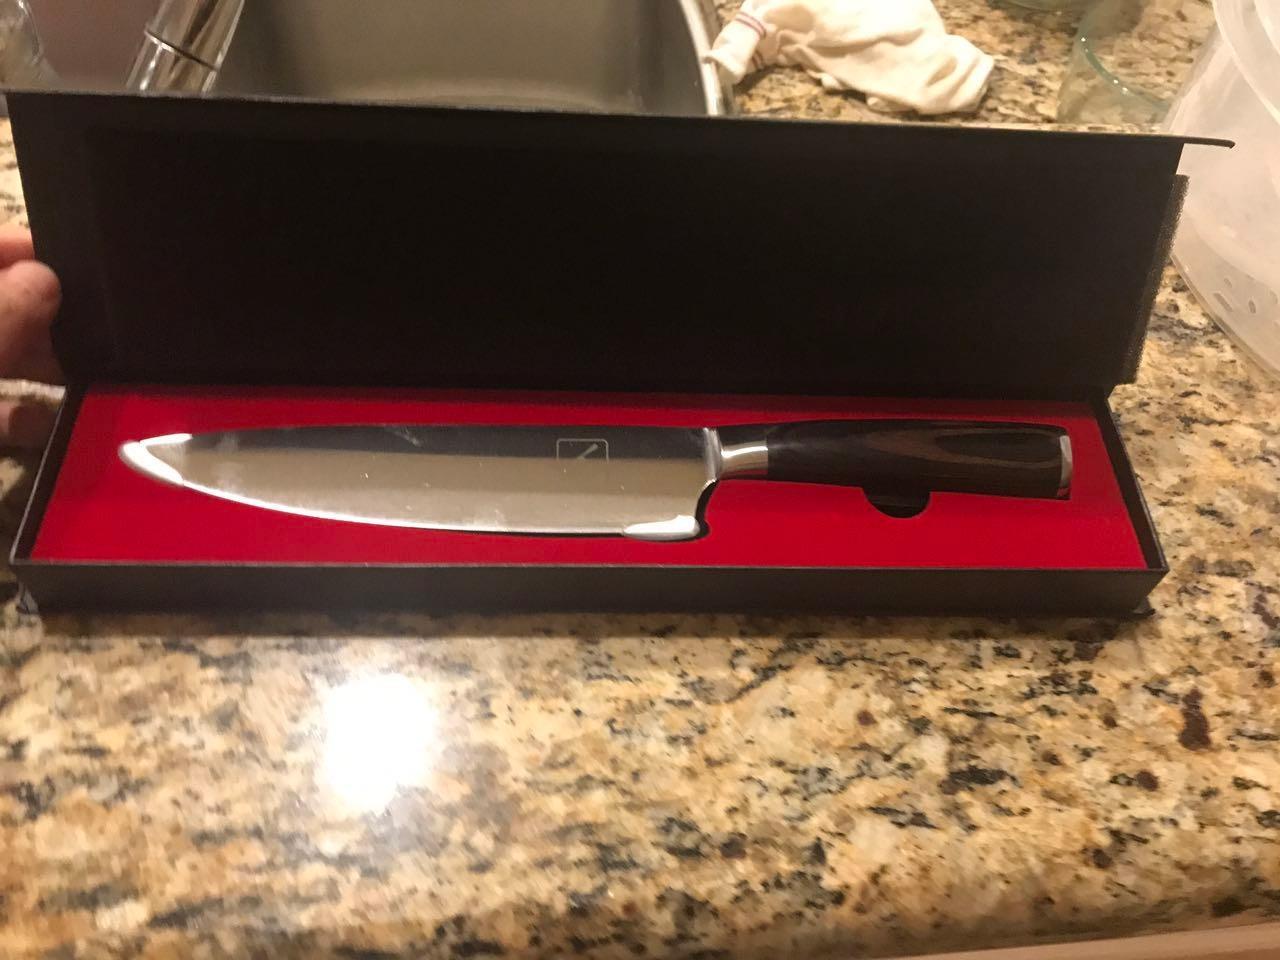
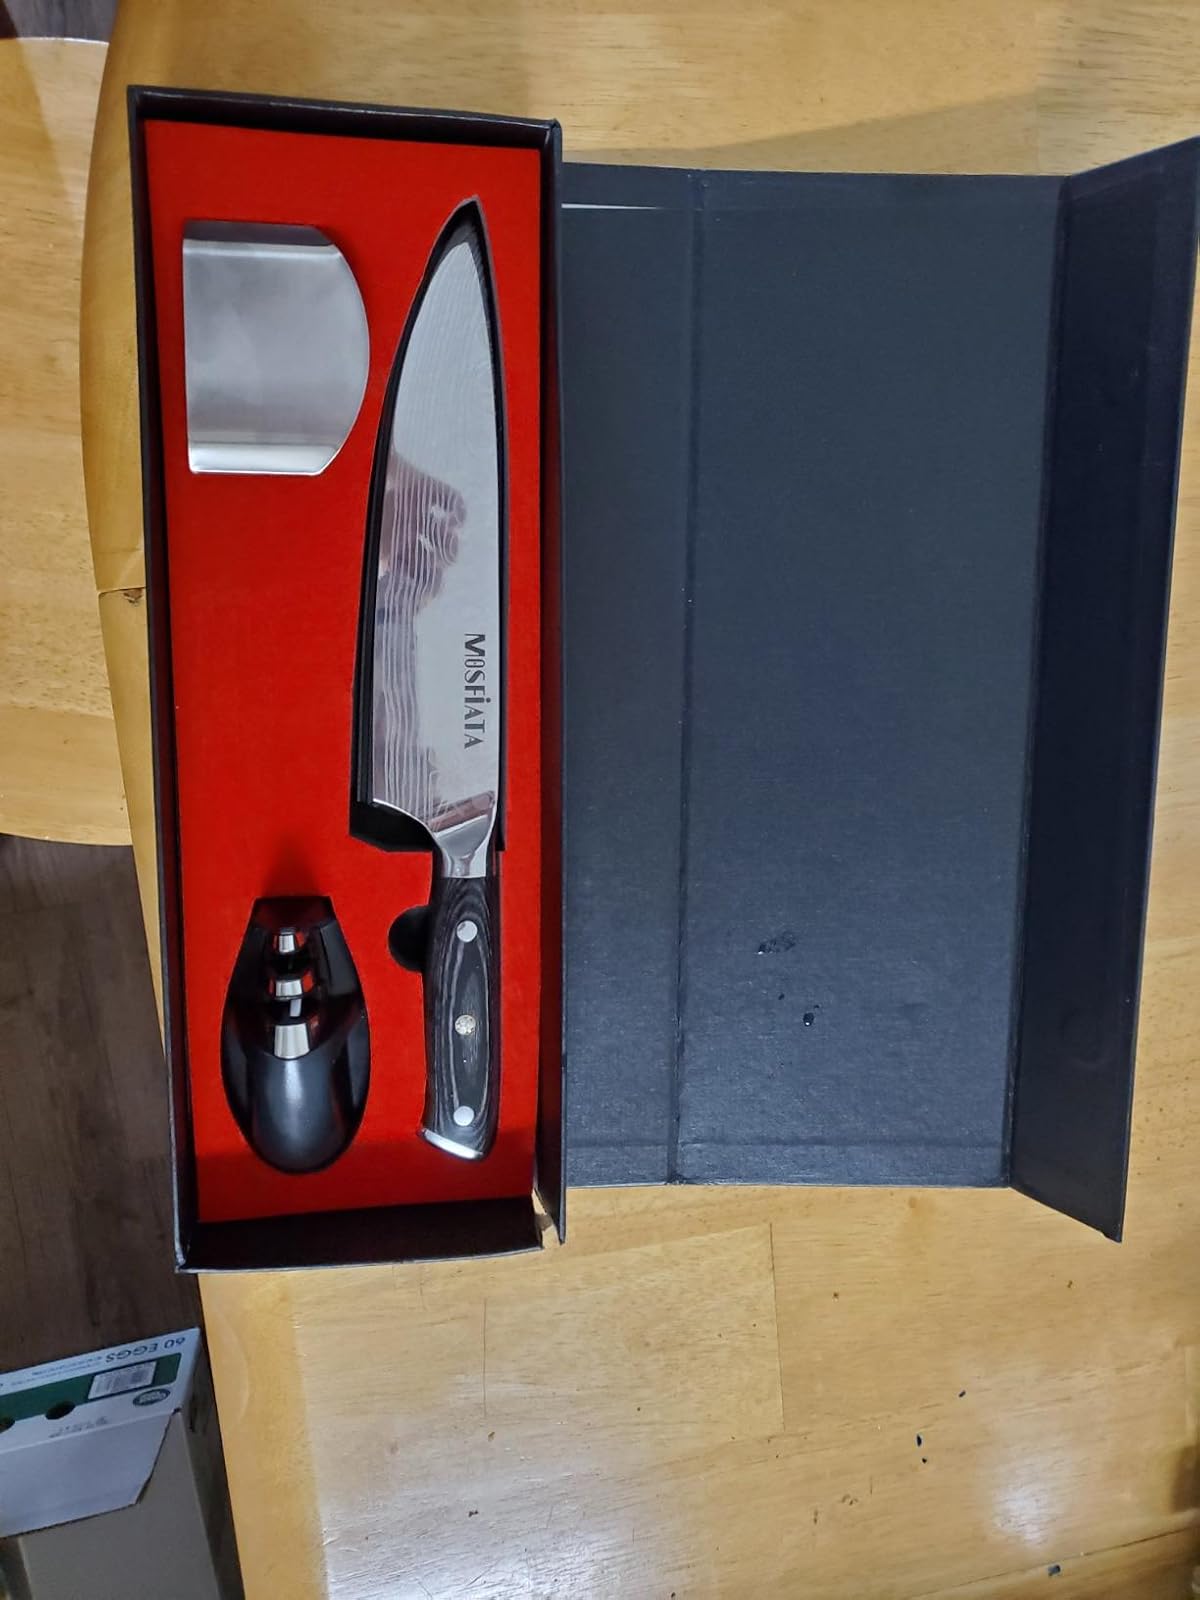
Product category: items_knife
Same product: no